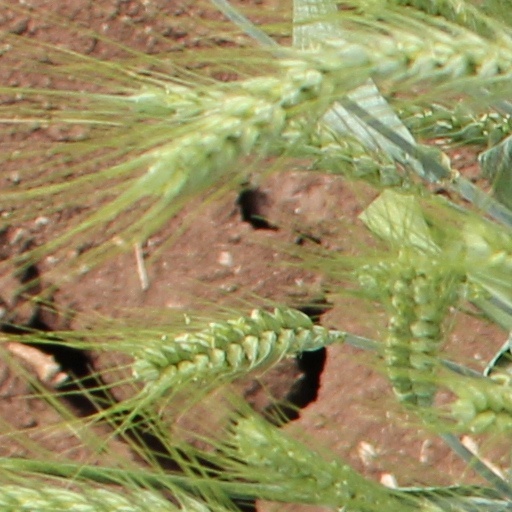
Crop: wheat